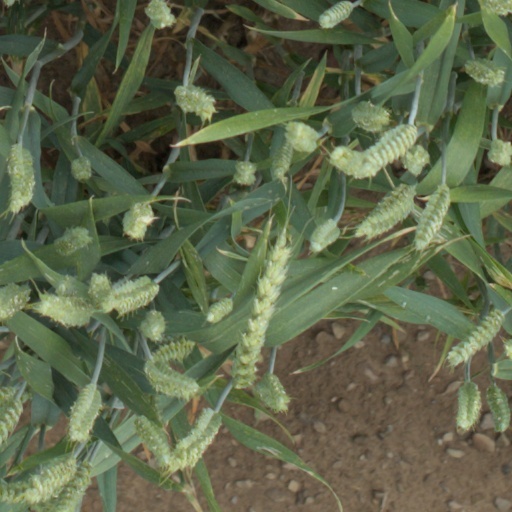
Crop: wheat